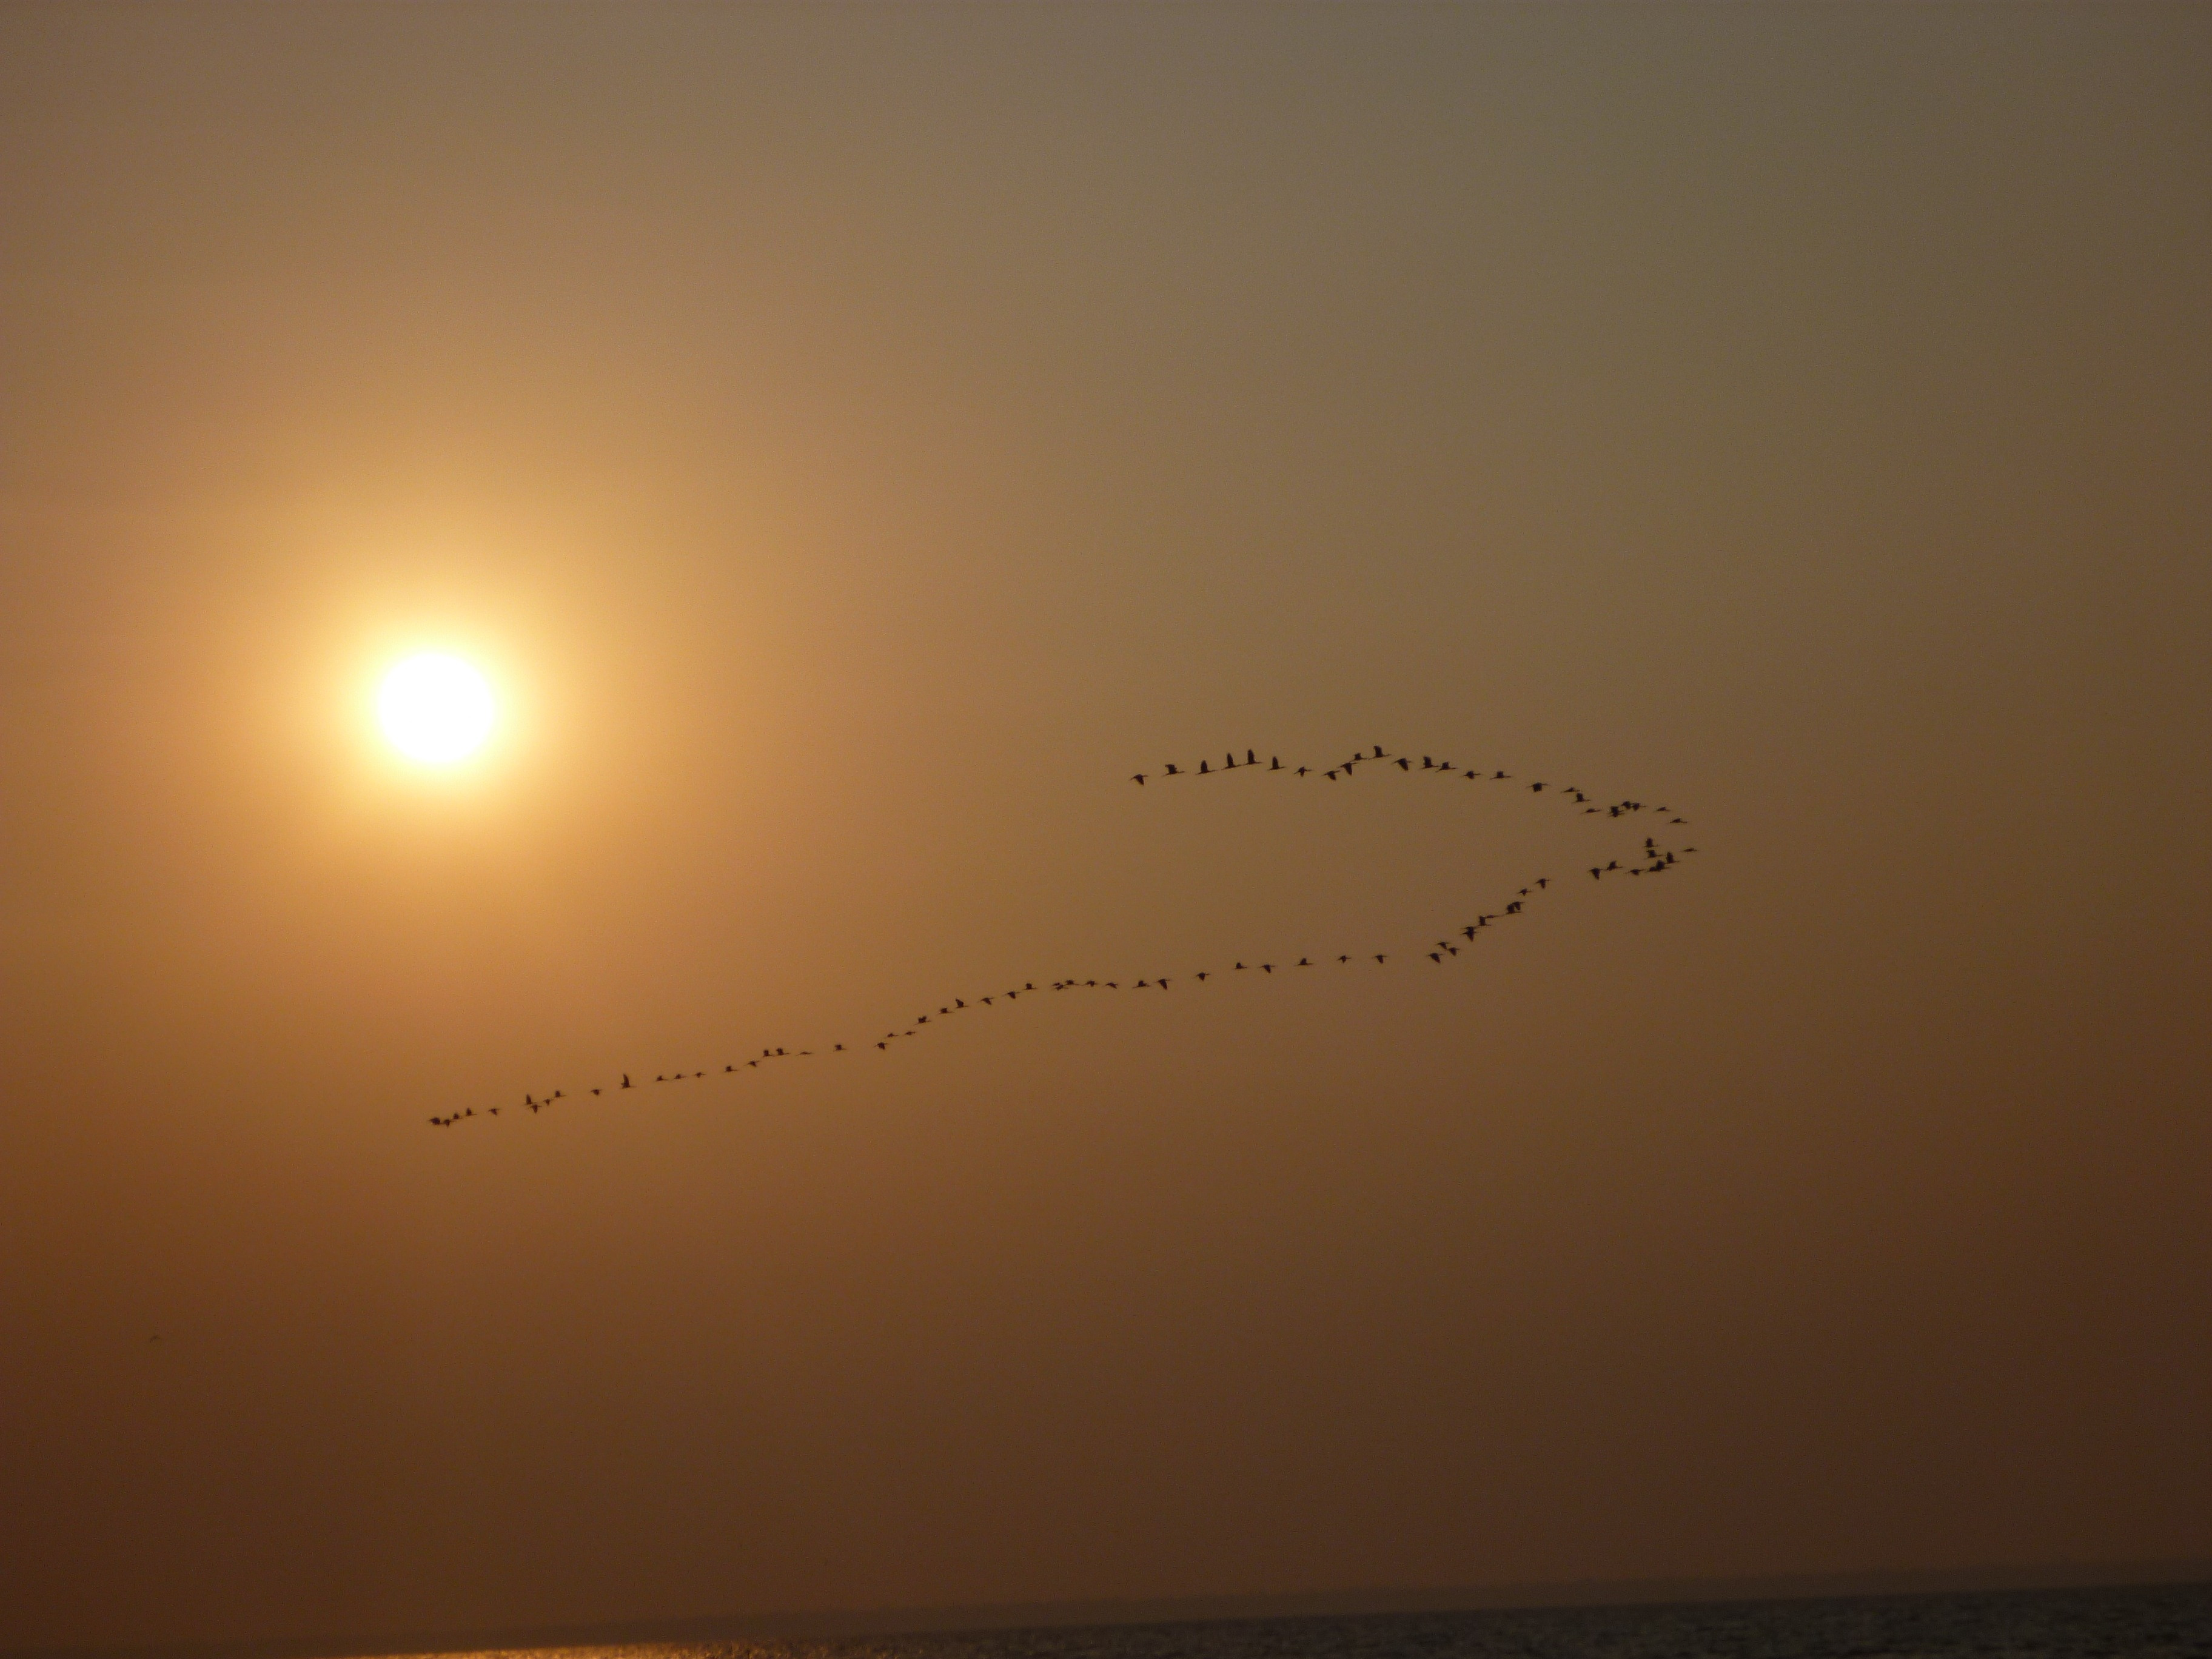
sea, water, horizon, sky, sun, fog, sunrise, sunset, sunlight, morning, dawn, flock, flying, formation, dusk, evening, birds, astronomical object, atmospheric phenomenon, atmosphere of earth